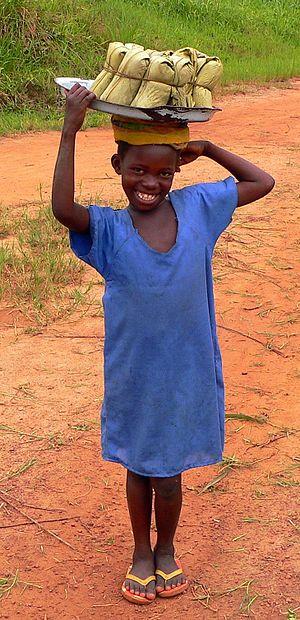
Basankusu est une localité de l'ouest de la République démocratique du Congo, chef-lieu du territoire de Basankusu, dans la province de l'Équateur. Basankusu est le siège du diocèse de Basankusu. La localité fait aussi partie du secteur de Basankusu.
La chikwangue – également appelée « bâton de manioc » et parfois bâton-haricot – est un mets traditionnel du bassin du fleuve Congo, consommé notamment en République démocratique du Congo, au Cameroun en République du Congo au Gabon et en République centrafricaine. Comme le foufou, c'est un produit dérivé du manioc.